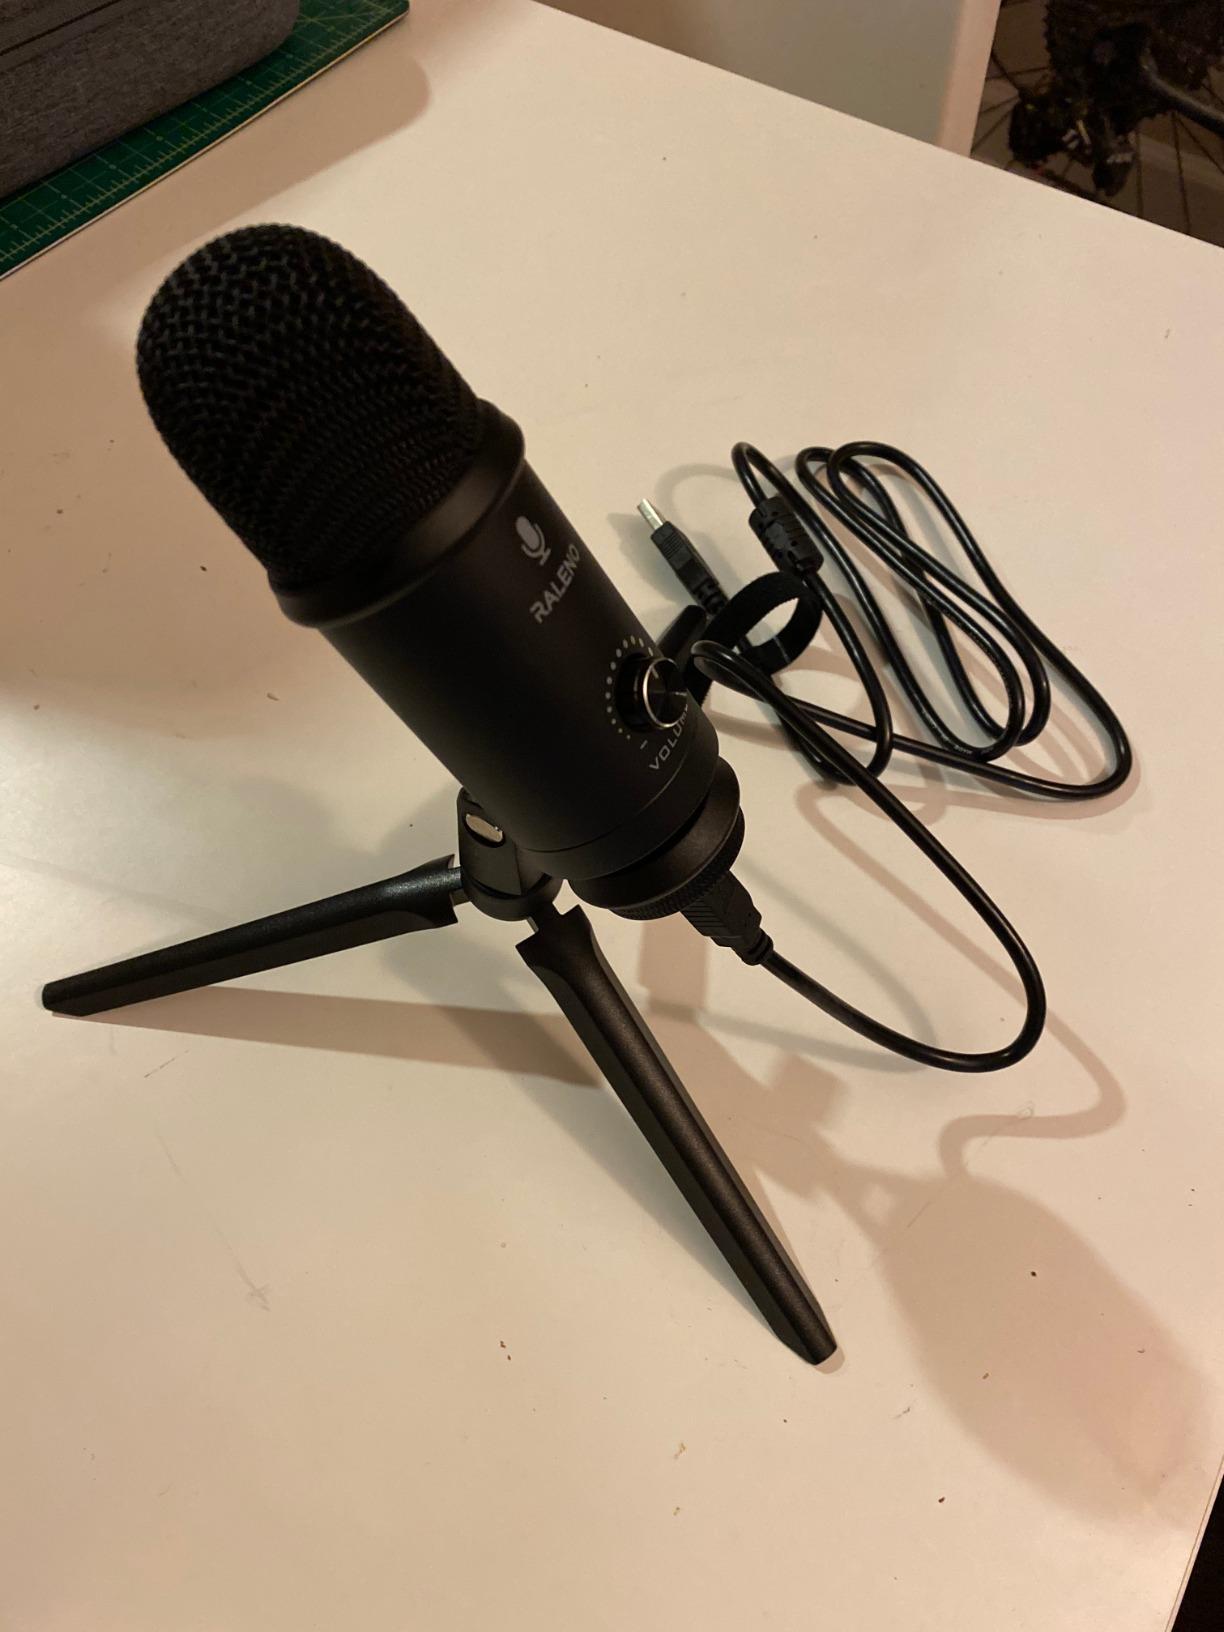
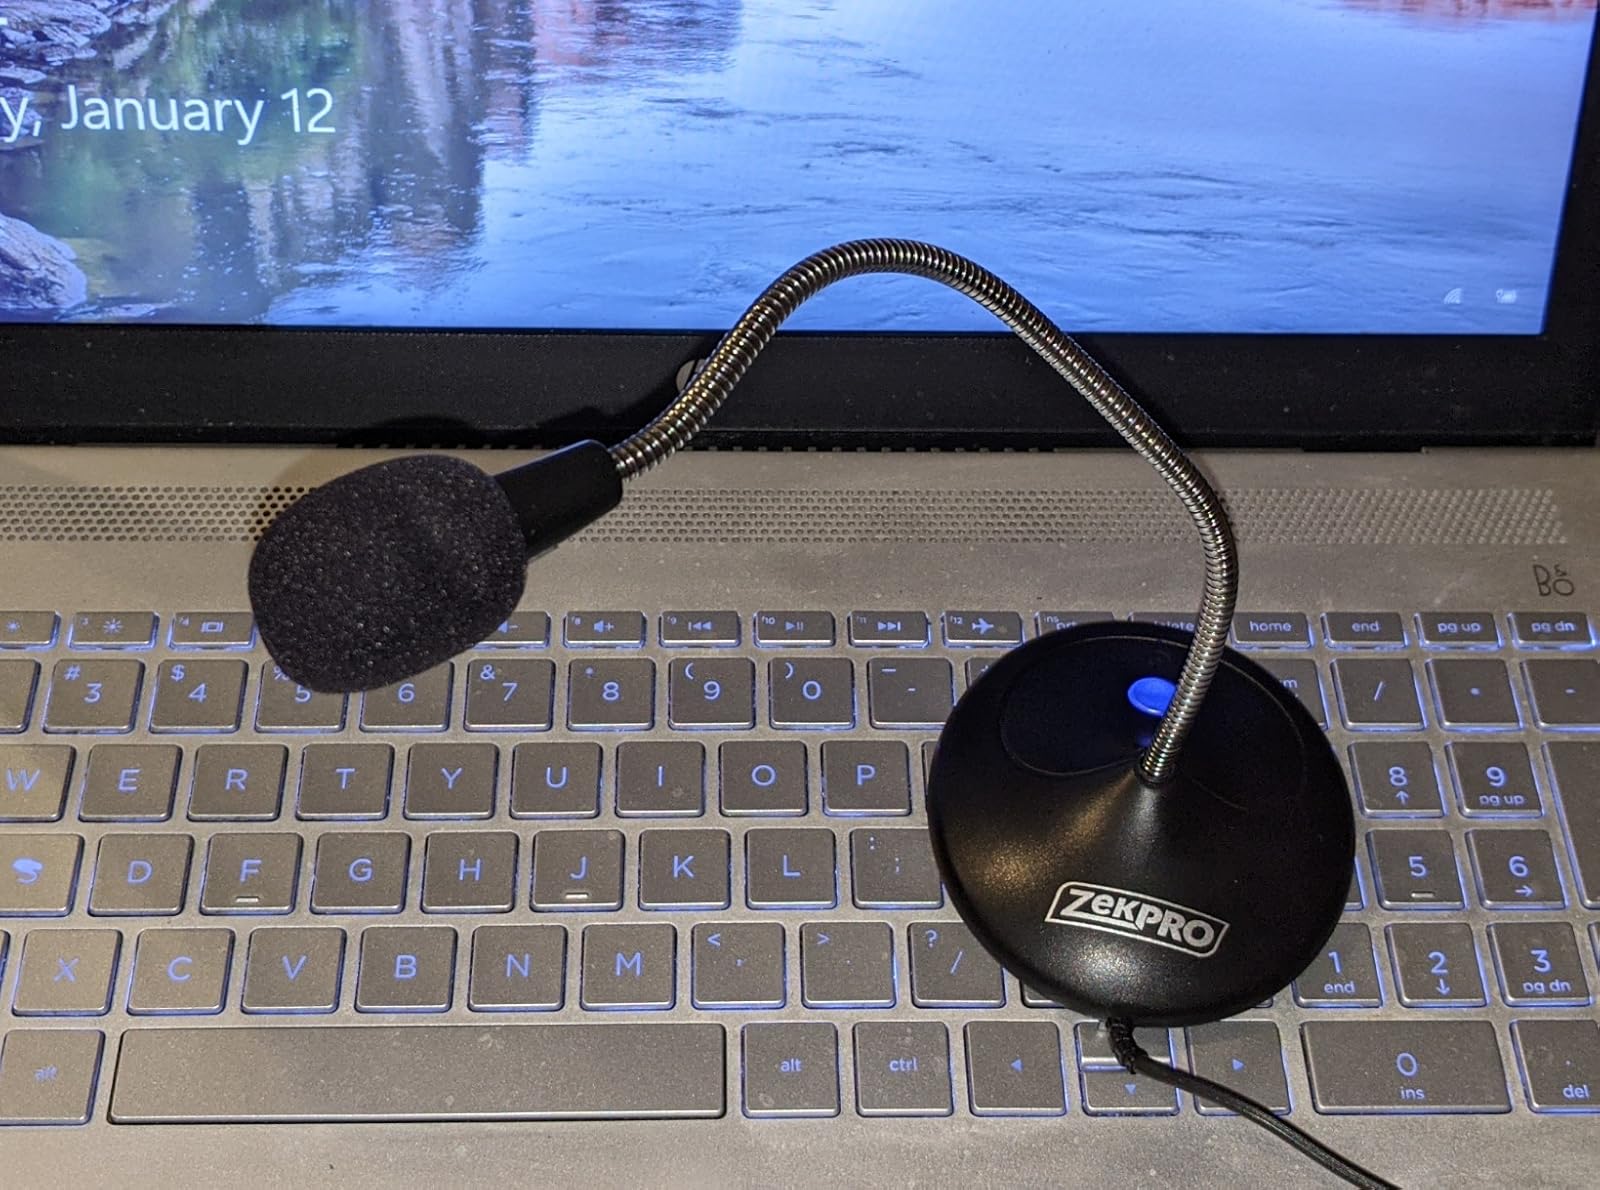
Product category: microphone
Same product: no